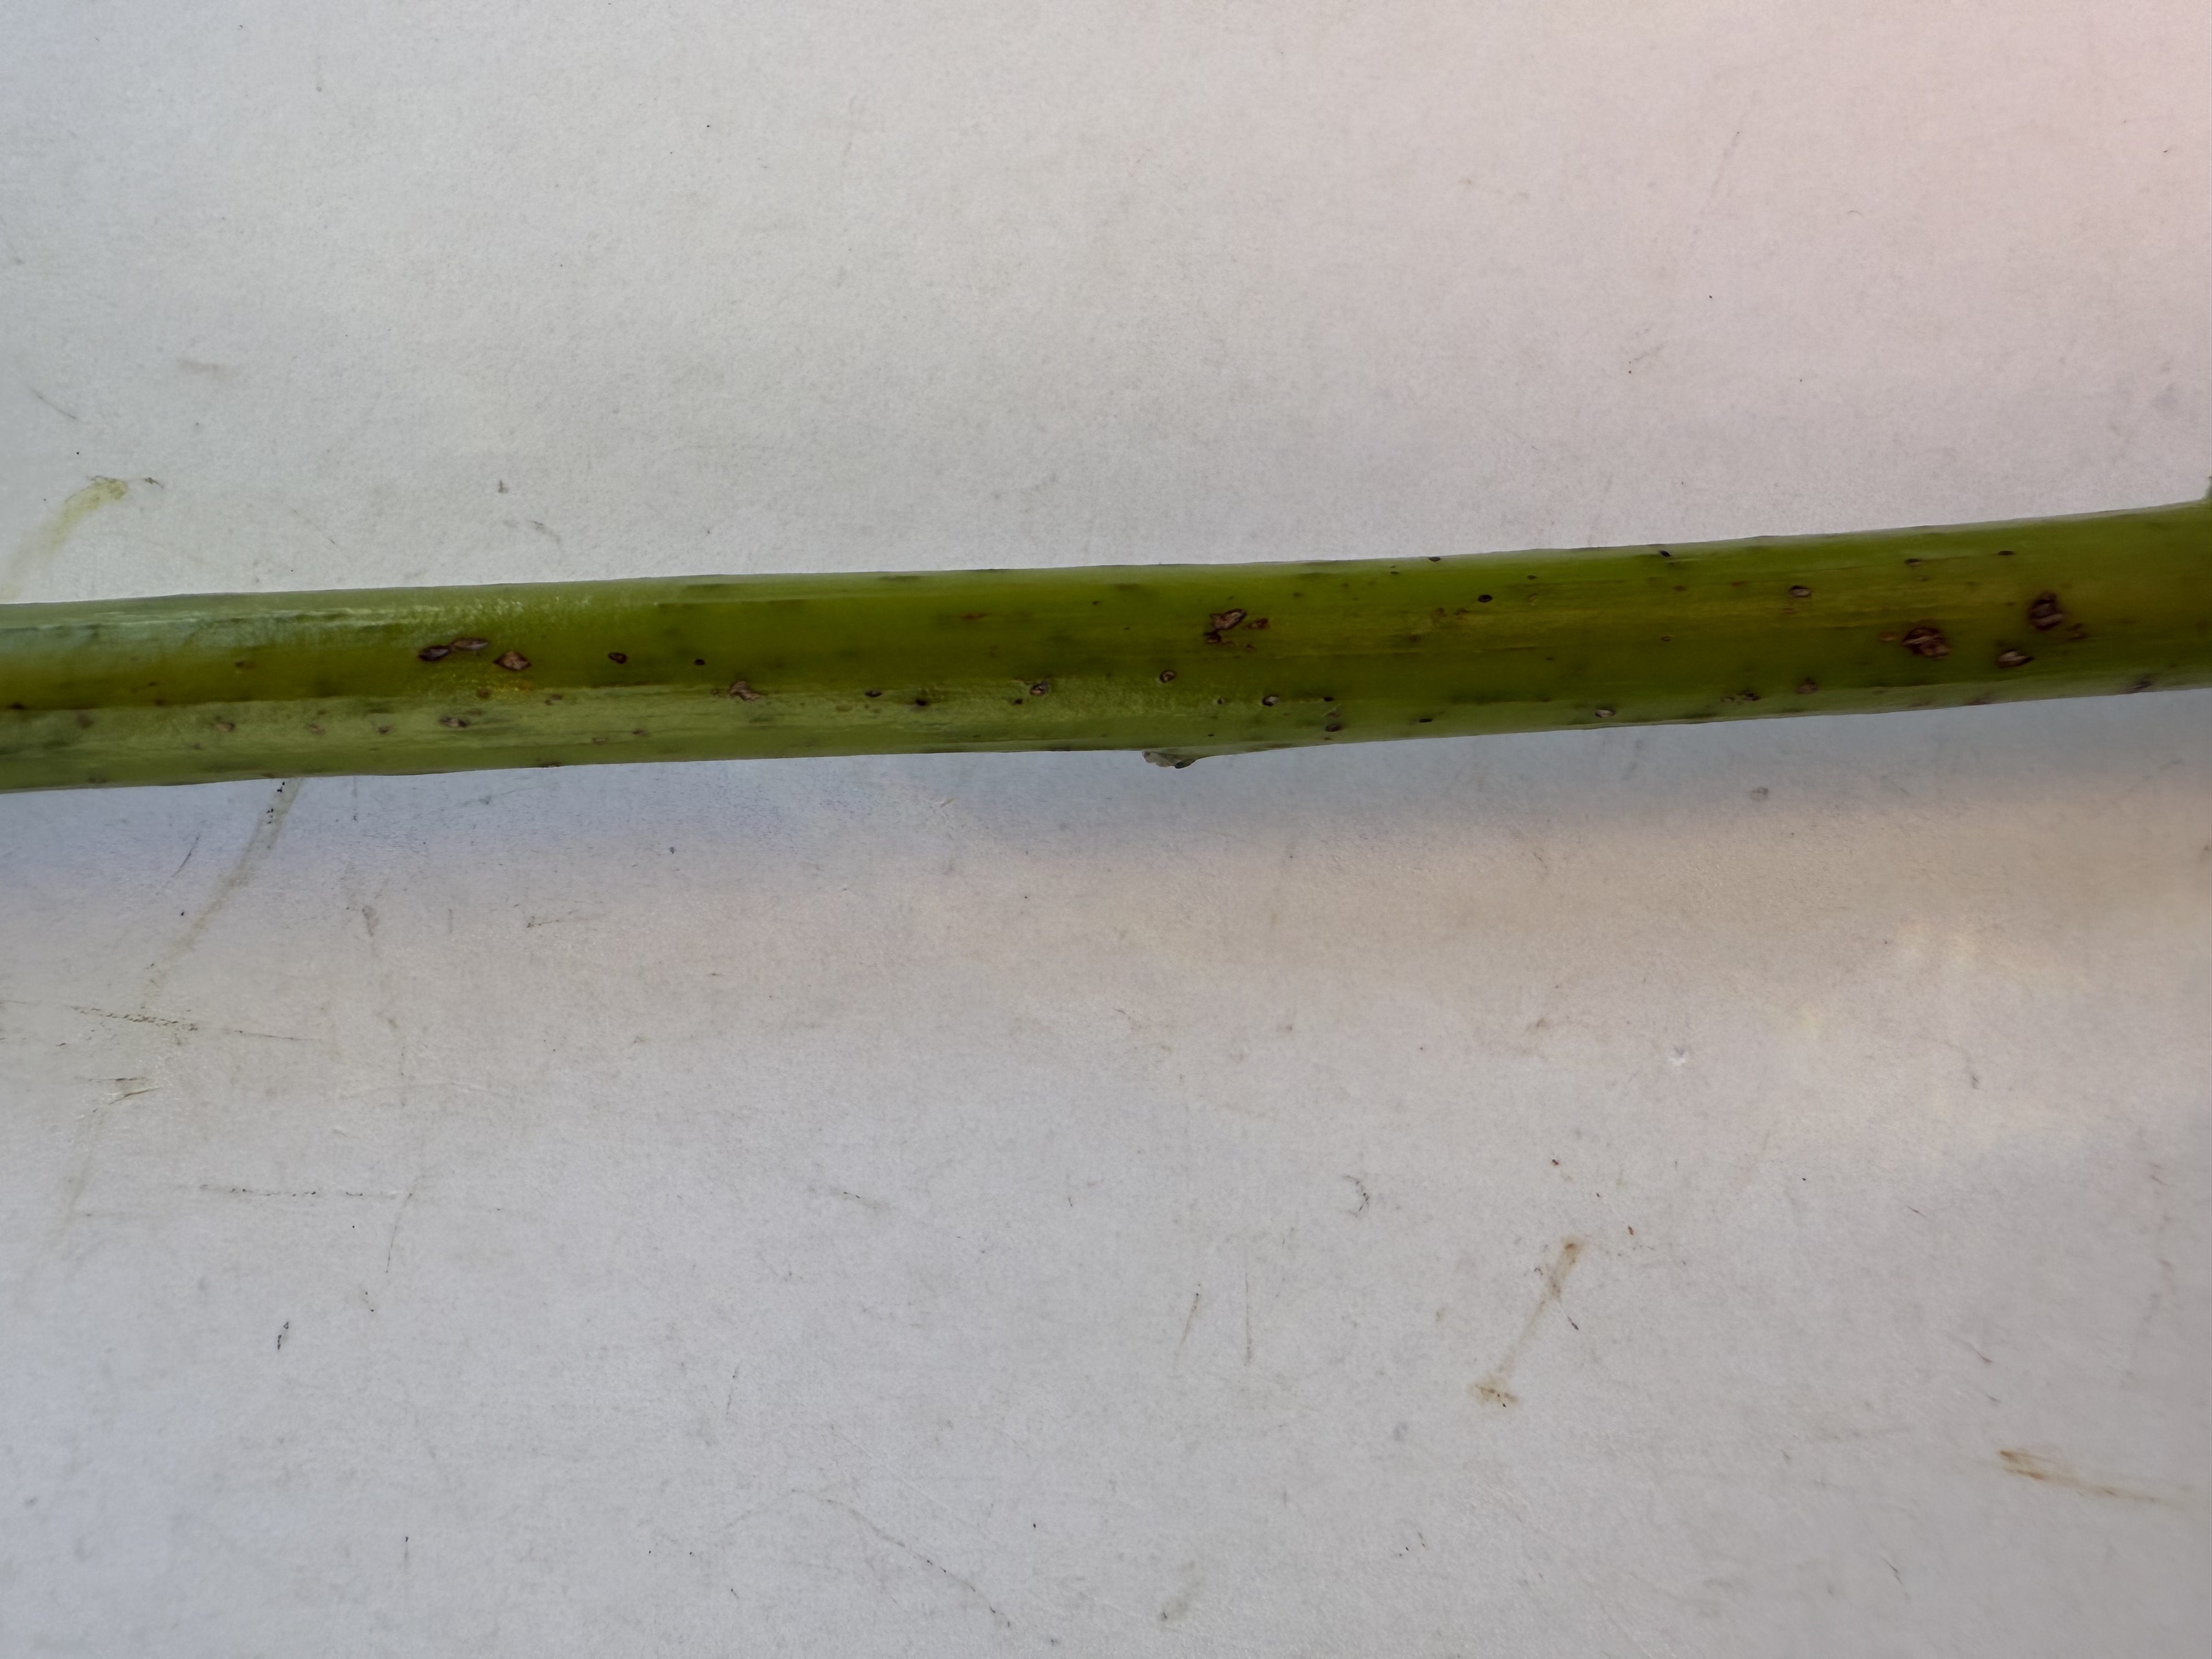
Variety: Avocado